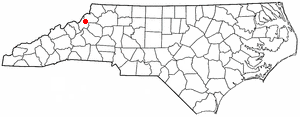
Banner Elk est une ville des États-Unis située dans le comté d'Avery en Caroline du Nord. Au recensement de 2010, sa population était de 1 028 habitants.